Jackie Evancho

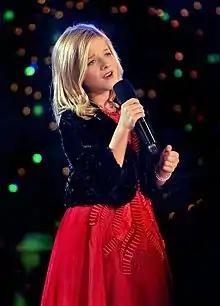
Evancho at the Grove Christmas Tree lighting, November 2011

In 2020 Evancho began recording an album of covers of Joni Mitchell songs, produced by Fred Mollin, at Sound Stage Studio in Nashville. She released the disc, titled "Carousel of Time", on September 9, 2022. Before its release, she introduced four singles from the album: "River" in October 2020, "Both Sides Now" in May 2022, "A Case of You" in July 2022, and "Blue" in August 2022, which she performed on "Good Day New York" in September and WGN-TV in October. Jill O'Rourke, reviewing the album for TalentRecap.com, wrote: "Evancho brings a signature ethereal quality to Mitchell’s music, as well as a clear emotional connection with the lyrics."